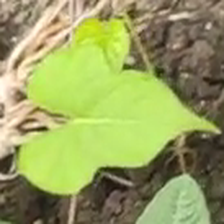
Weed species: Obscure_morning _glory(Ipomoea obscura)